Reichsoberhandelsgericht

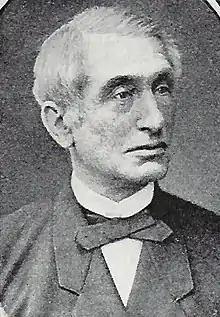
Heinrich Eduard von Pape, the only president of the

During the nine years of its existence, the had only one president, Heinrich Eduard von Pape. The court had two vice-presidents – August Drechsler and Karl Hocheder (the latter joining it in 1873) – and 29 judges in total. The formal requirement to become a judge of the court was the eligibility to serve at a high court in one of the German territories or to be a professor of law in Germany, Levin Goldschmidt being the only professor of law serving at the court in its initial composition (though later other professors joined it, e.g. ). All judges had life tenure.